Wildfire

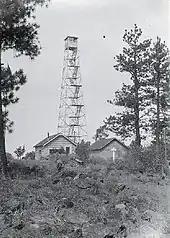
Dry Mountain Fire Lookout in the Ochoco National Forest, Oregon, US circa 1930

Intensity also increases during daytime hours. Burn rates of smoldering logs are up to five times greater during the day due to lower humidity, increased temperatures, and increased wind speeds. Sunlight warms the ground during the day which creates air currents that travel uphill. At night the land cools, creating air currents that travel downhill. Wildfires are fanned by these winds and often follow the air currents over hills and through valleys. Fires in Europe occur frequently during the hours of 12:00 p.m. and 2:00 p.m. Wildfire suppression operations in the United States revolve around a 24-hour "fire day" that begins at 10:00 a.m. due to the predictable increase in intensity resulting from the daytime warmth.